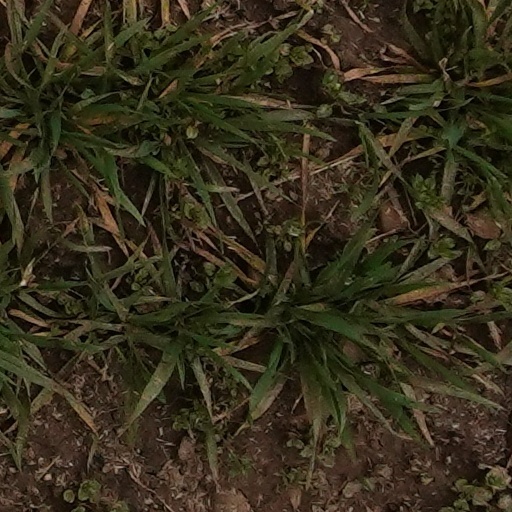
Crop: wheat